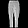
Label: Trouser